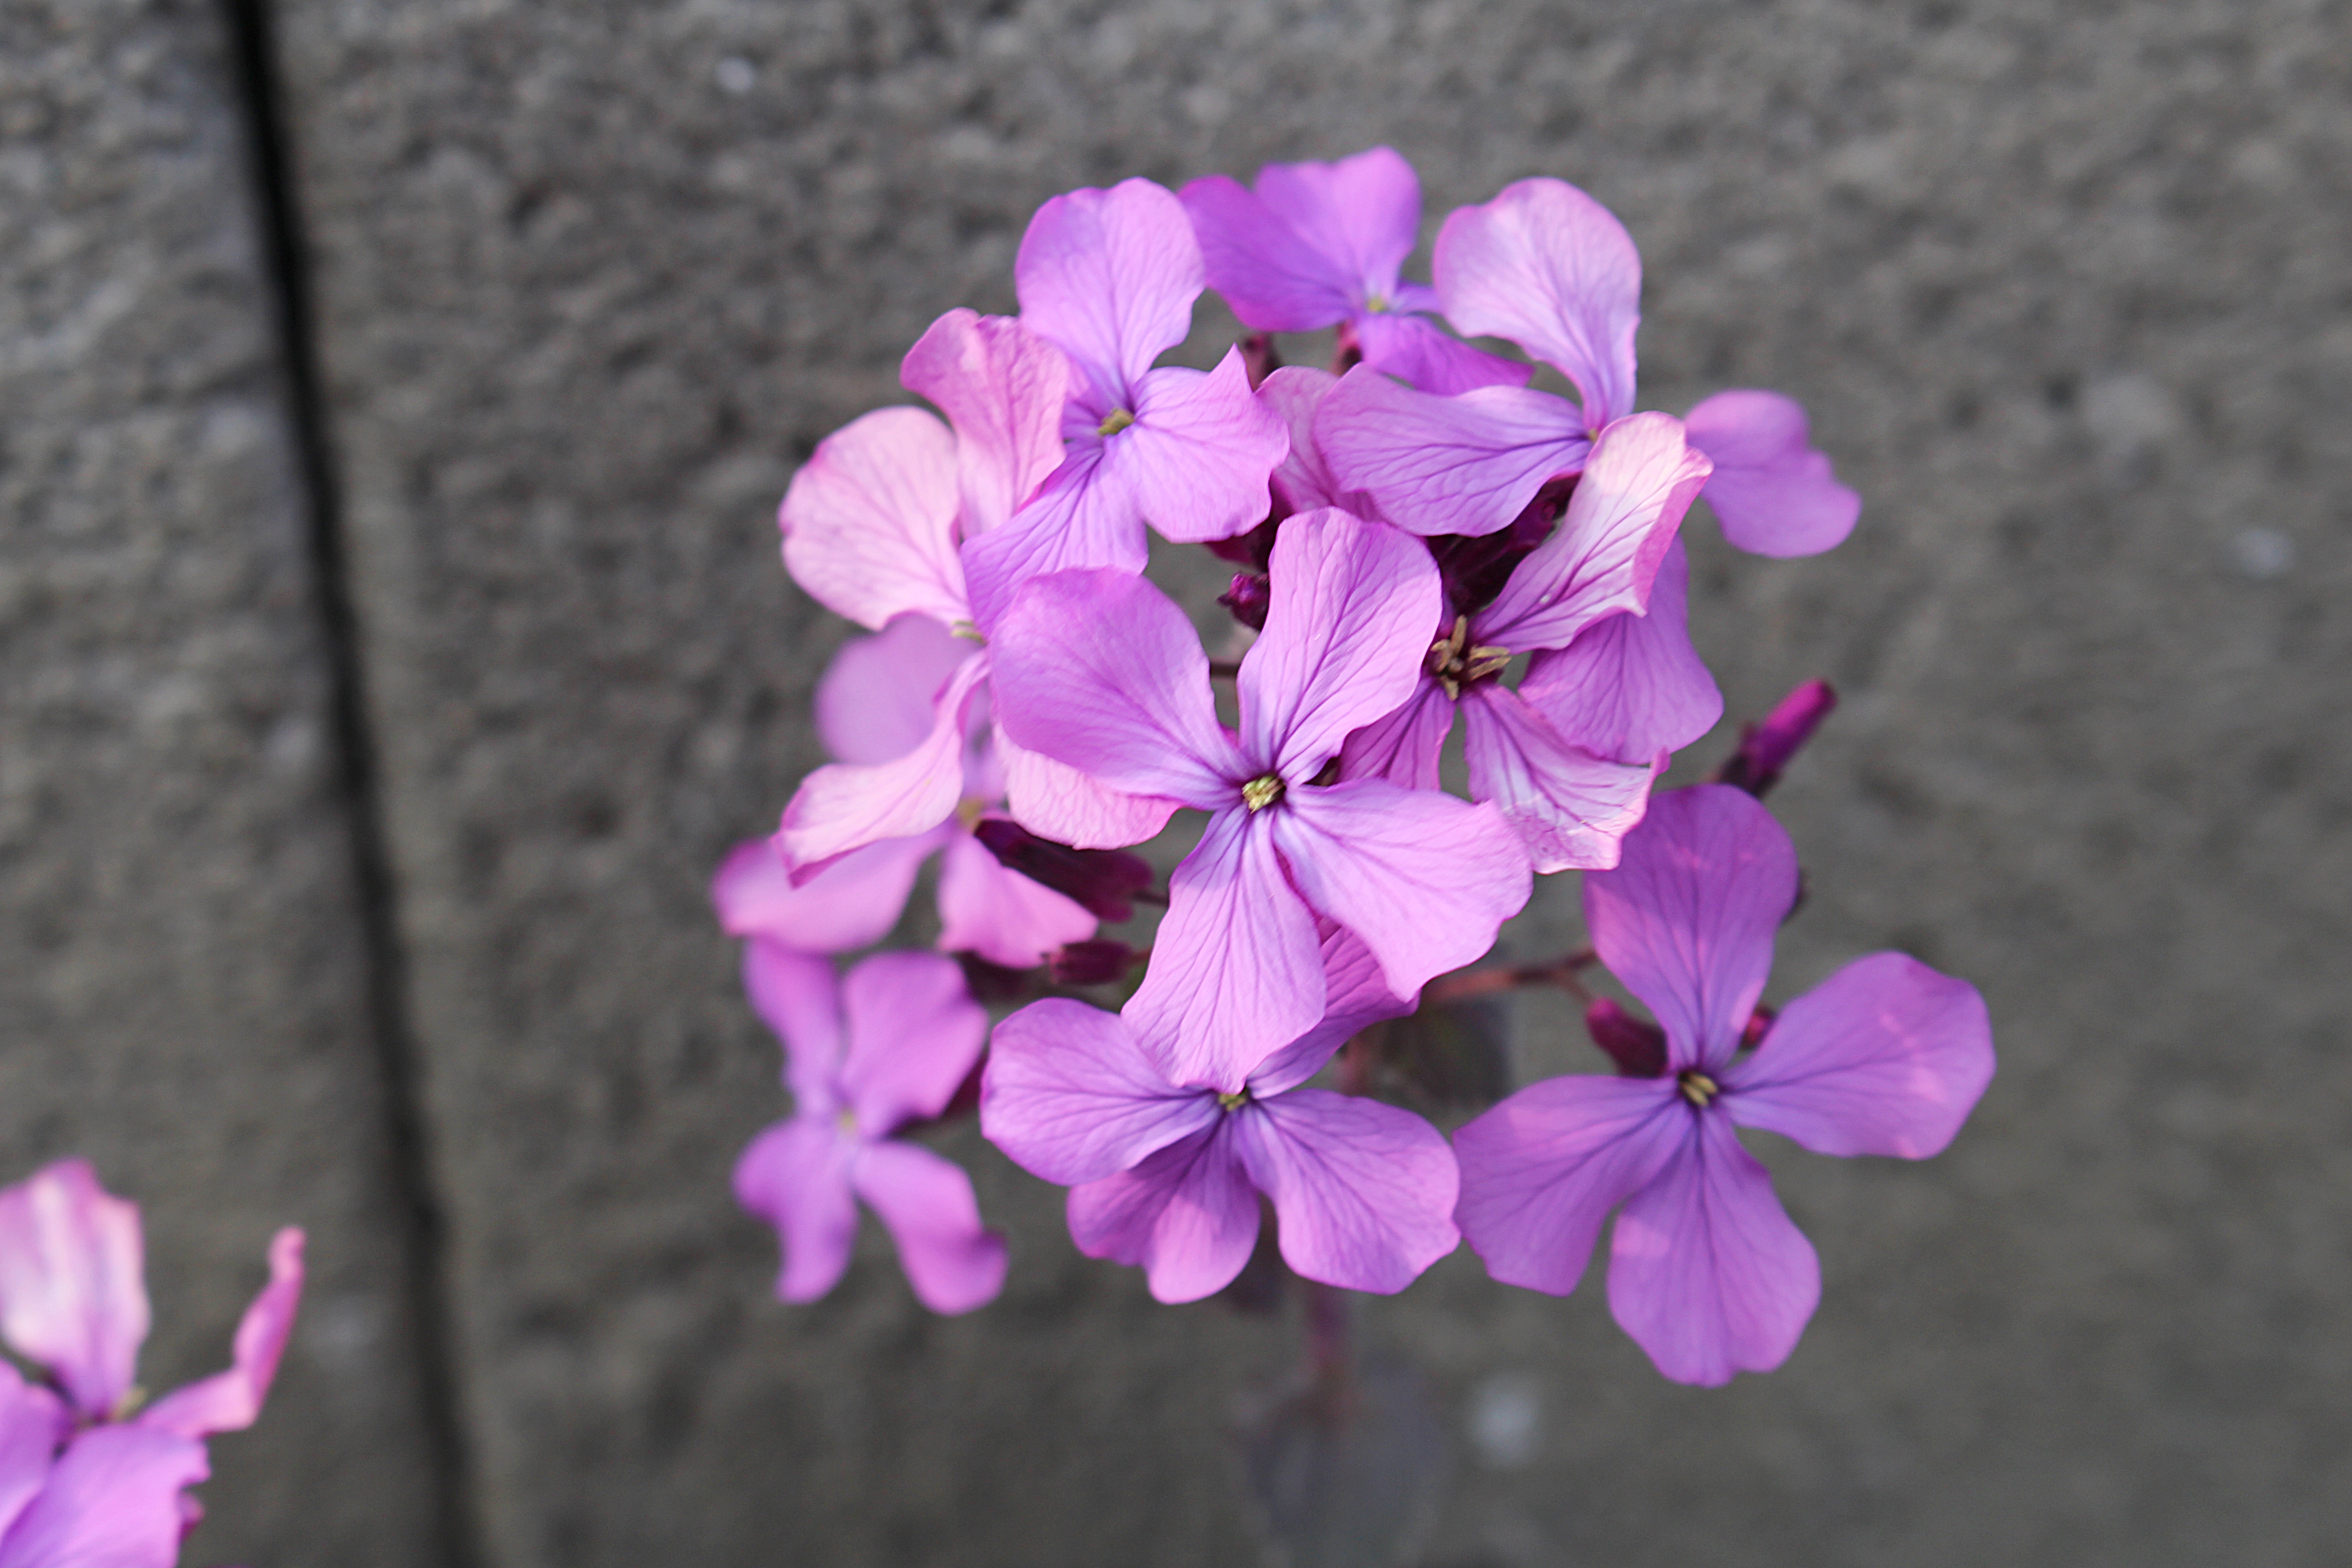
blossom, plant, leaf, flower, purple, petal, bloom, botany, pink, flora, hydrangea, wild flower, purple flower, macro photography, flowering plant, annual plant, land plant